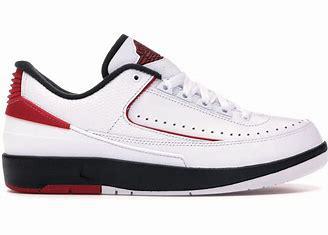
Brand: Jordan
Model: 2 Retro